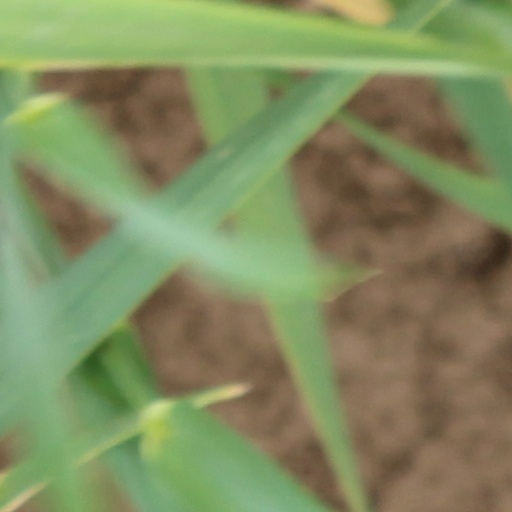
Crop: wheat